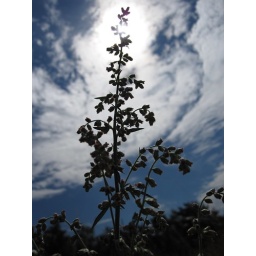
A look at some of the flowers against the sky above.